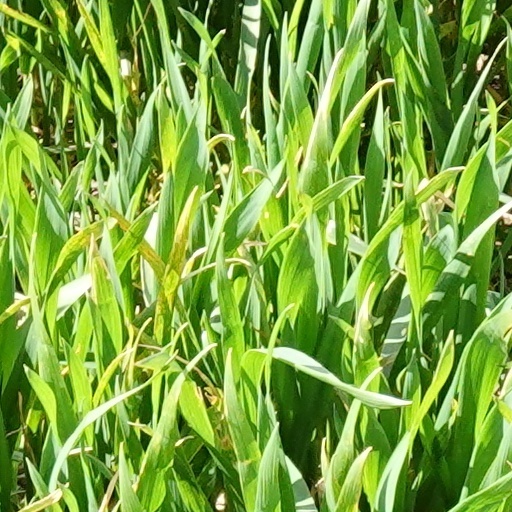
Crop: wheat